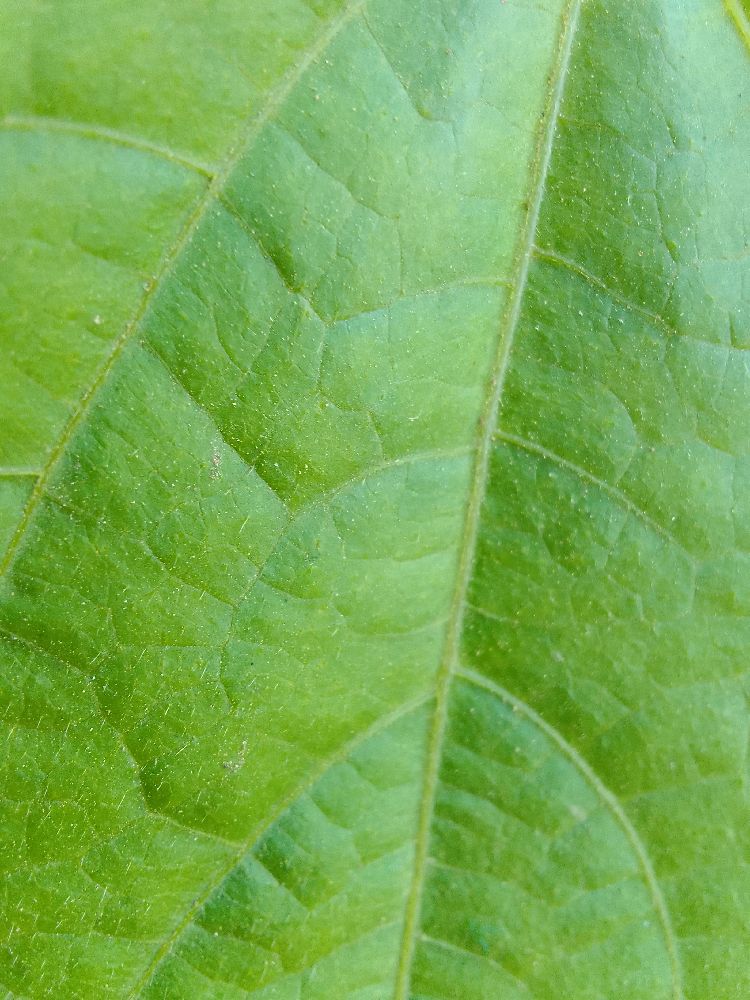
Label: healthy